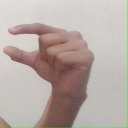
अक्षर: ग